History of biology

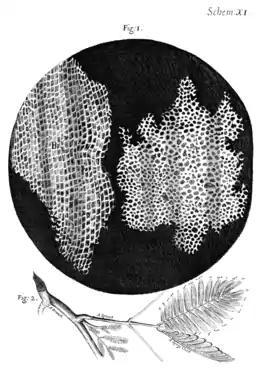
In "Micrographia", Robert Hooke had applied the word "cell" to biological structures such as this piece of cork, but it was not until the 19th century that scientists considered cells the universal basis of life.

Extending the work of Vesalius into experiments on still living bodies (of both humans and animals), William Harvey and other natural philosophers investigated the roles of blood, veins and arteries. Harvey's "De motu cordis" in 1628 was the beginning of the end for Galenic theory, and alongside Santorio Santorio's studies of metabolism, it served as an influential model of quantitative approaches to physiology.